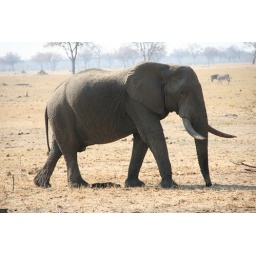
A bull elephant near the Makololo Plains Camp in Hwange National Park, Zimbabwe.